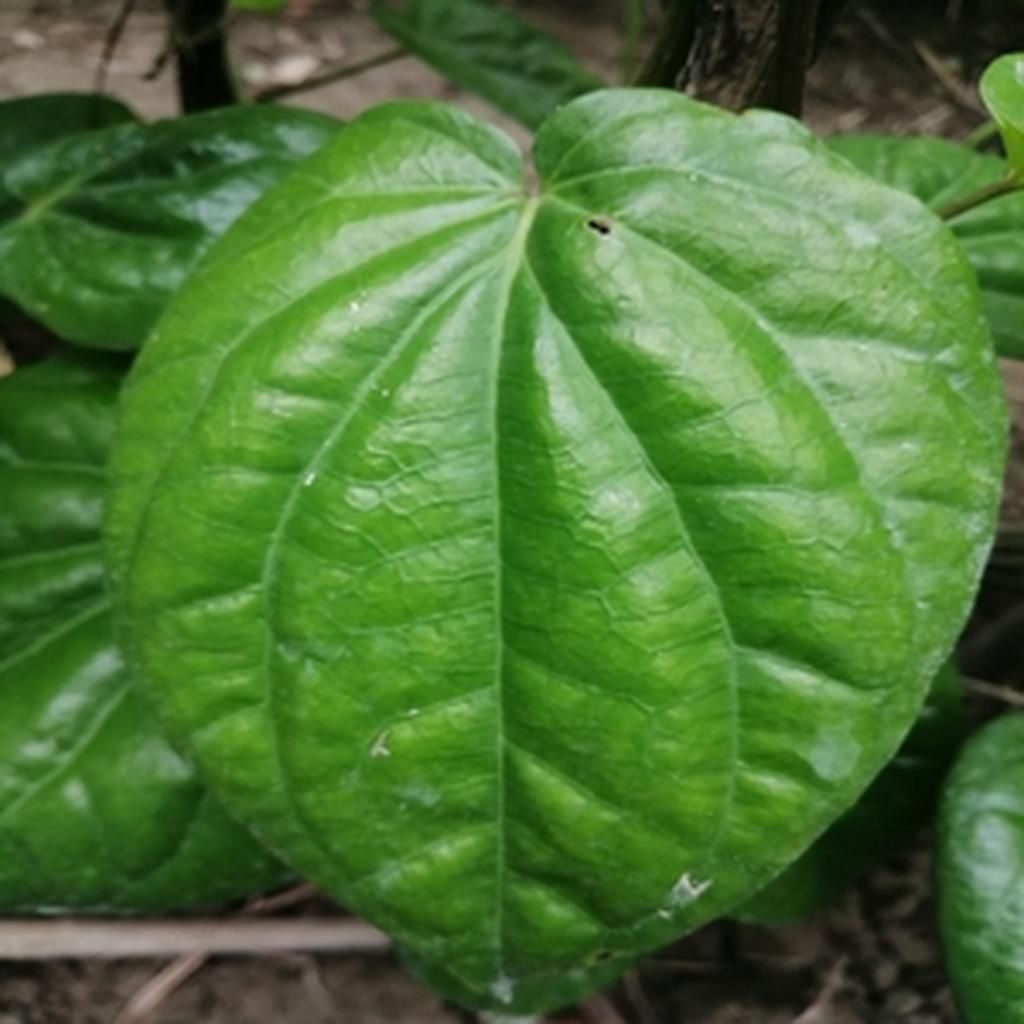
Label: Healthy_Leaf